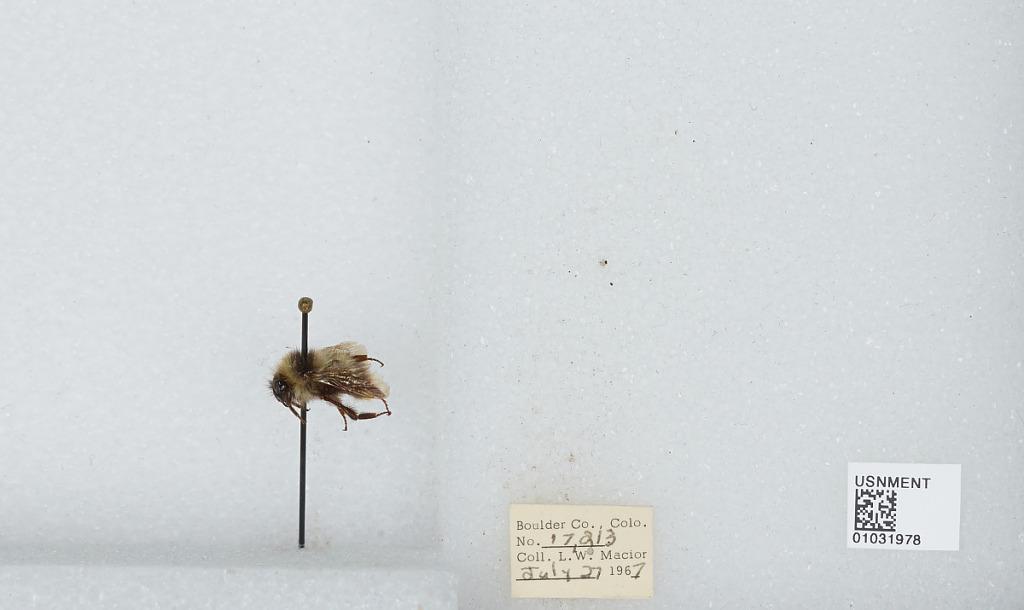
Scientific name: Bombus (Pyrobombus) mixtus Cresson
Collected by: L. Macior
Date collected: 1967-7-27
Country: United States
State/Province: Colorado
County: Boulder
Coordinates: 40.015, -105.27